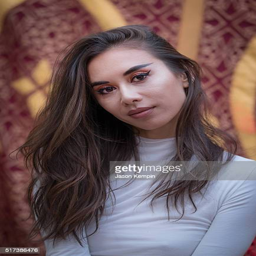
woman attends a city meets event at person